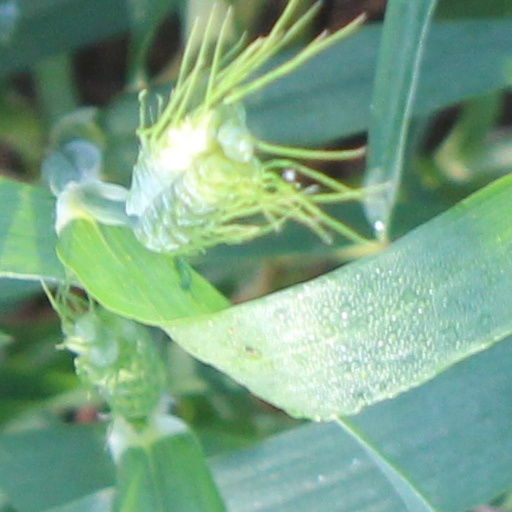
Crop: wheat